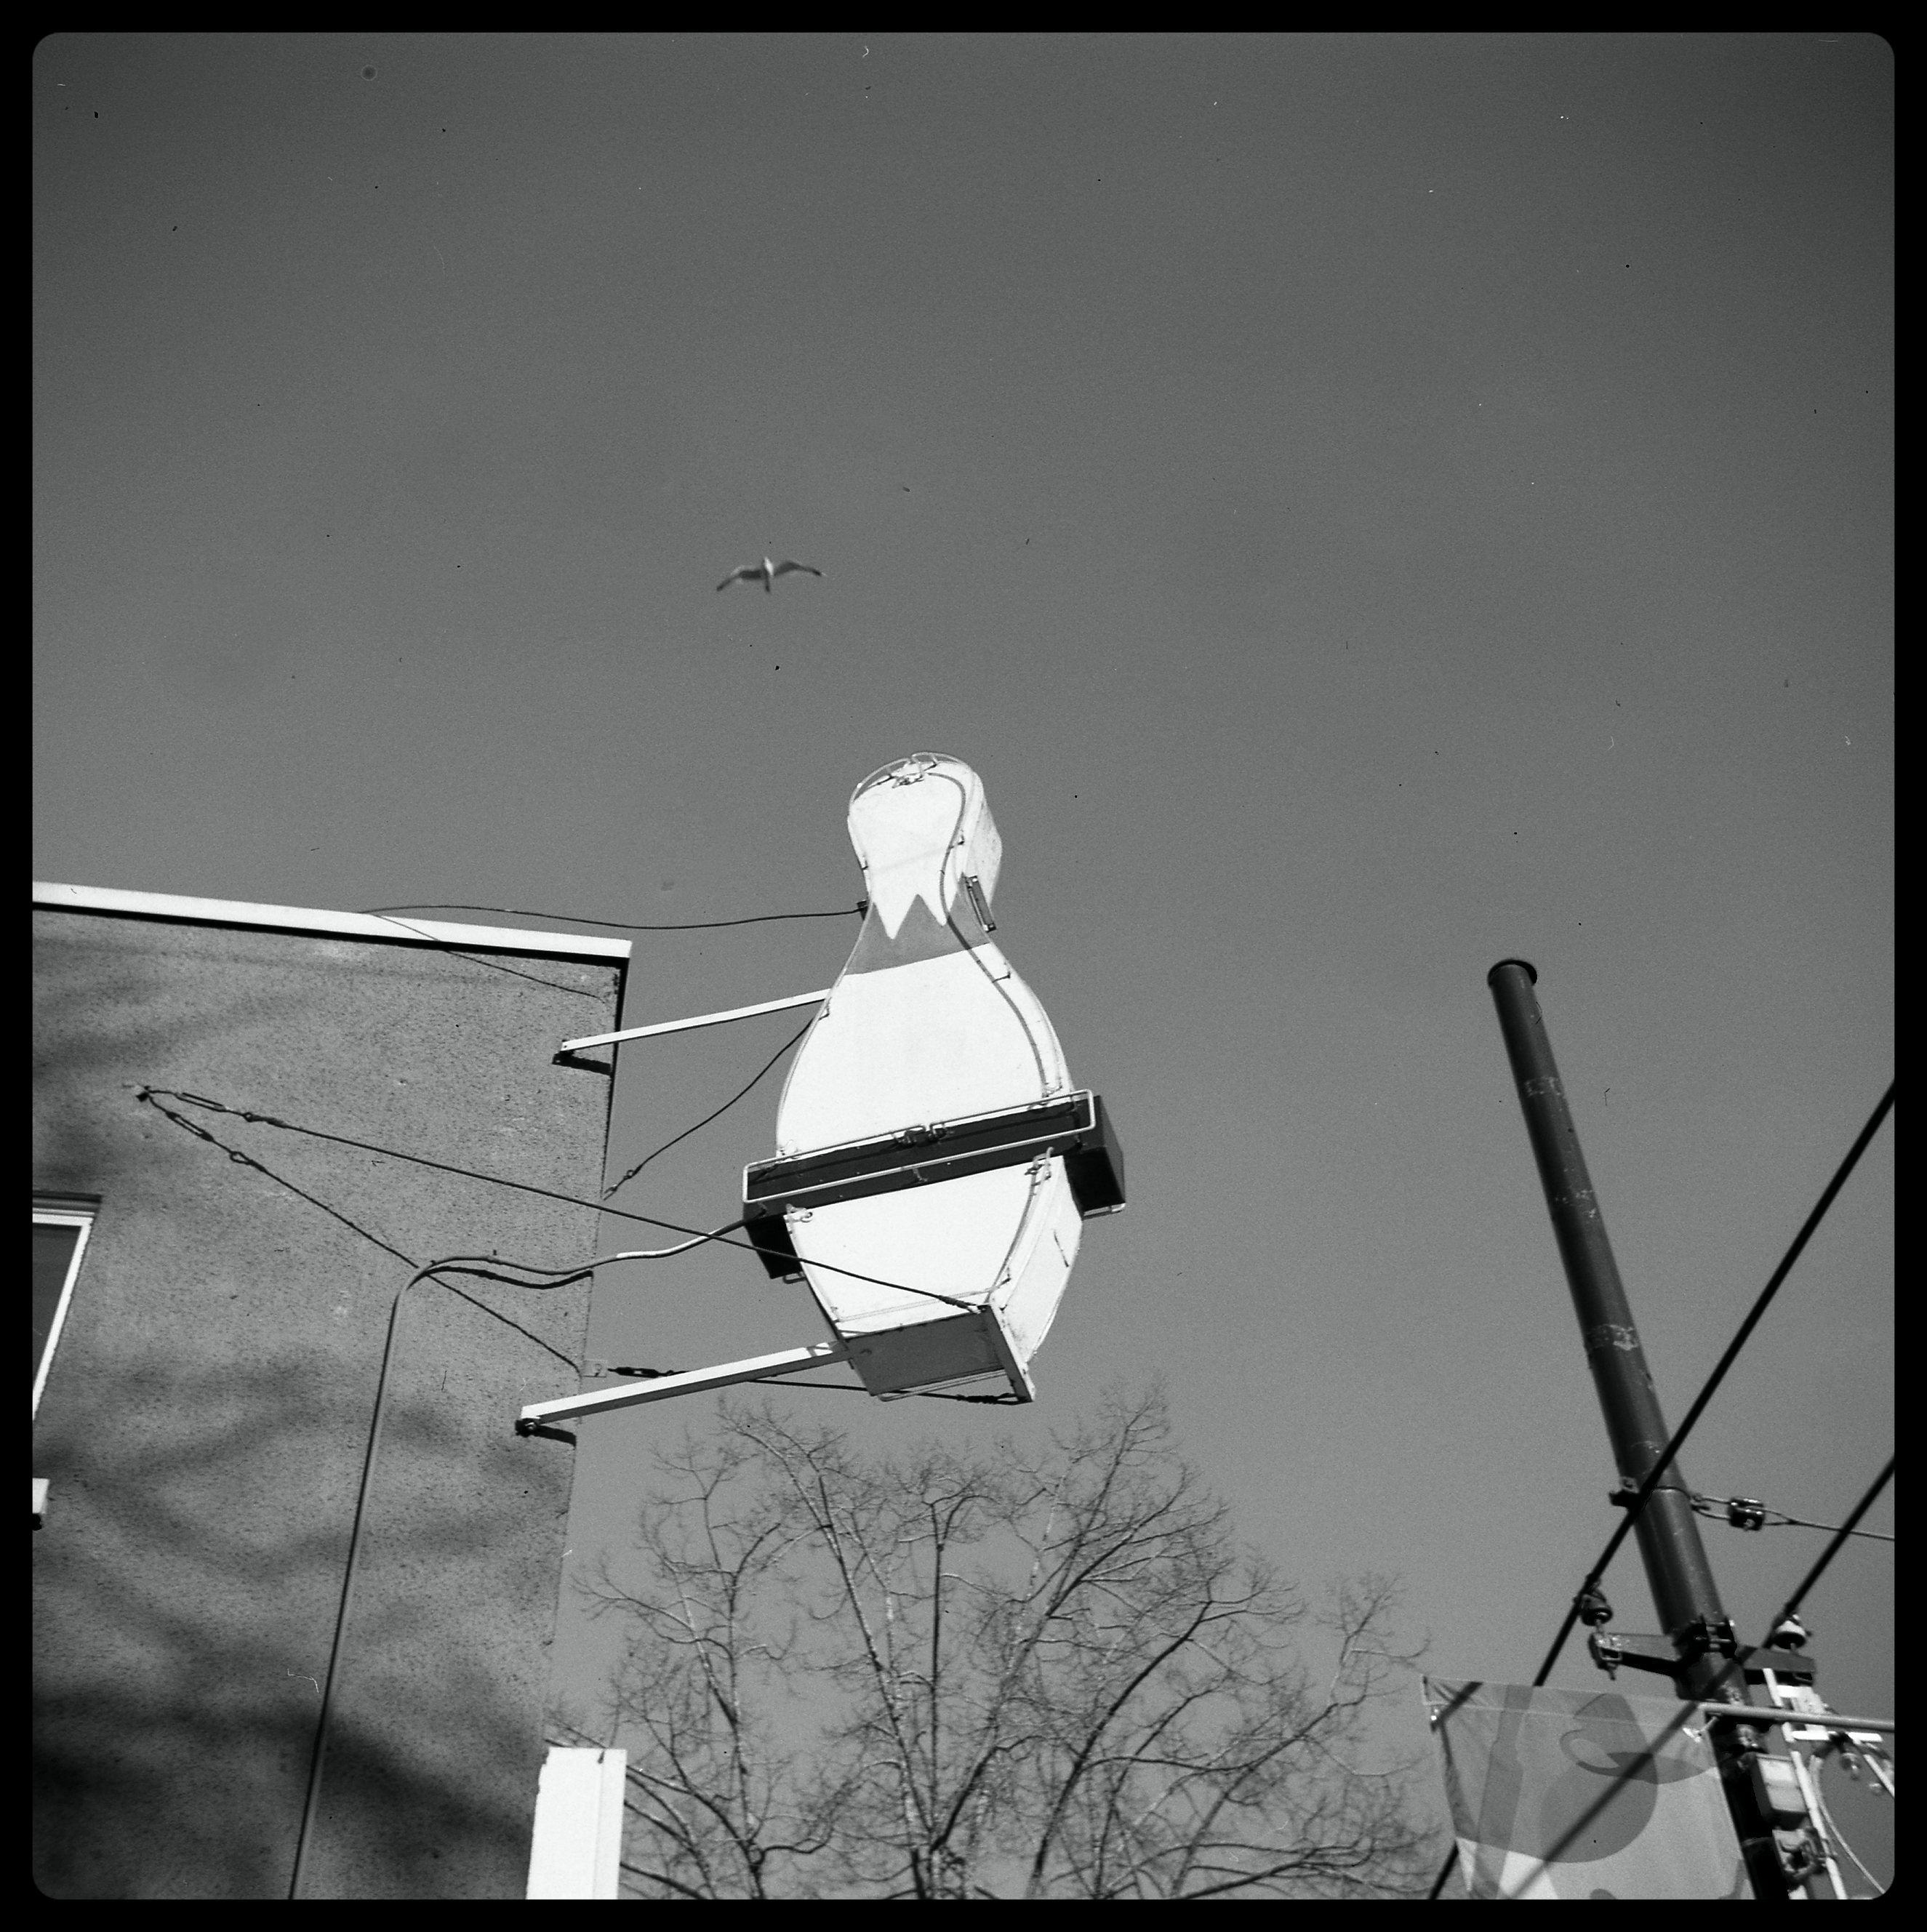
light, black and white, white, photography, film, sign, line, darkness, black, monochrome, streetphotography, blackandwhite, pin, photograph, image, mediumformat, shape, 120film, frankasolidaiie, kodaktrix, epsonv550, vancouvercanada, bowlingpin, frankasolida, epsonscanner, monochrome photography, film noir